Prince Claus Fund

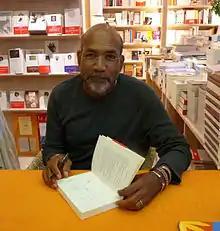
Patrick Chamoiseau

Adriaan van der Staay, Charles Correa, Emile Fallaux, Mai Ghoussoub, Gaston Kaboré, Gerardo Mosquera.